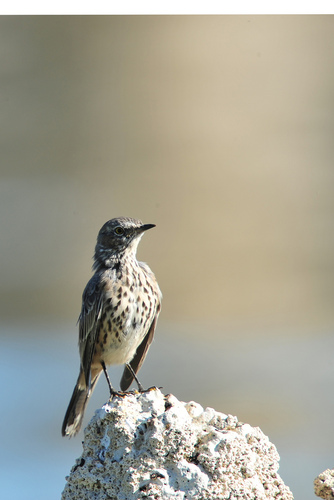
a bird with a white breast with black speckles, and a small, sharp black bill.
a small bird with a cream and brown colored throat and breast, cream colored belly and vent, and a small bill.
small agile appearing bird with white belly and dark spotsthe bird has a white and black chest and has black feet.
this gray bird has a white breast with black dots throughout and a long outer rectrices.
this bird has wings that are black and white and has a silver beakthe bird is small with dotted breast and belly.
this bird has wings that are brown and has a short billa small bird with a small bill, and a multicolored body
this bird is brown in color, small in size, and has a pointed bill.
Species: Sage Thrasher